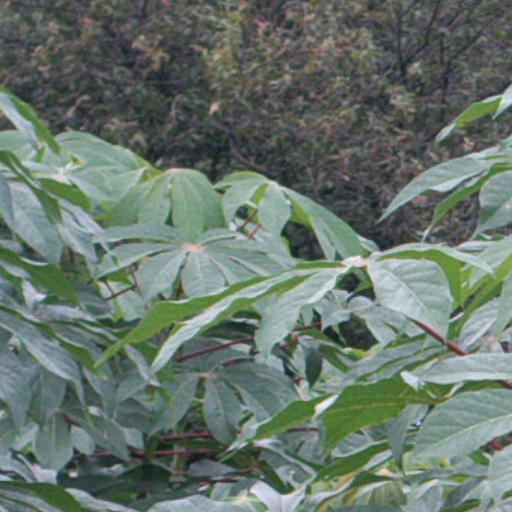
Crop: cassava